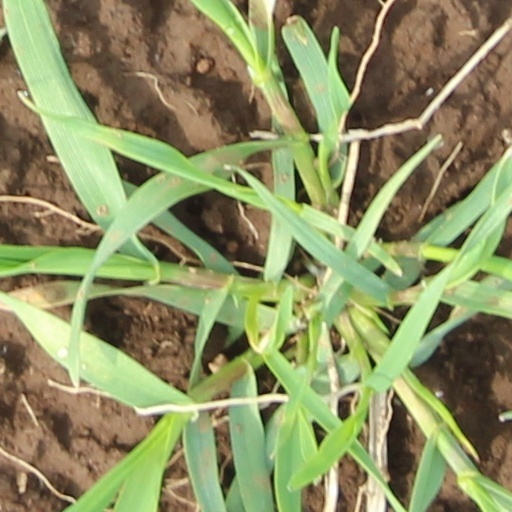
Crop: wheat